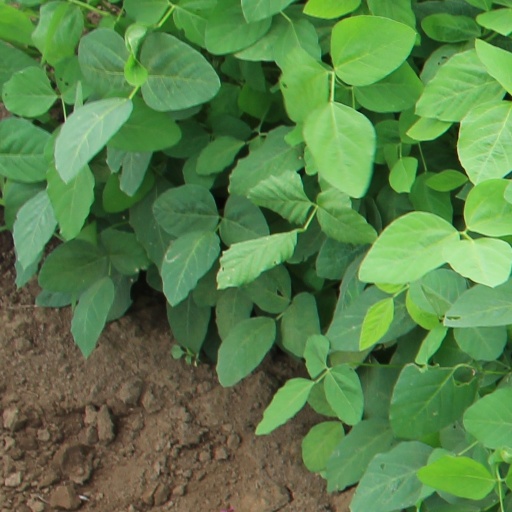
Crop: soybean